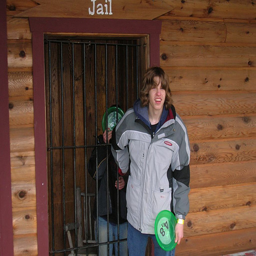
An older boy holding his younger brother behind a jail cell.
A teen-aged boy standing near a jail replica.
Boy standing outside a security door while another child is inside.
Two people near a mock jail wooden log building.
A guy holding a disc for disc golf laughs as he pretends to lock his friend up in "jail".